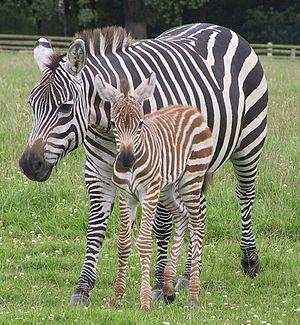
Le Fota Wildlife Park est un parc zoologique irlandais de 40 hectares situé près de Cork, sur la presqu'île de Fota, au bord du Loch Machain. Il est la propriété de la Société Zoologique d'Irlande. Ouvert en 1983, le parc présente près de 30 espèces de mammifères et 50 espèces d'oiseaux.